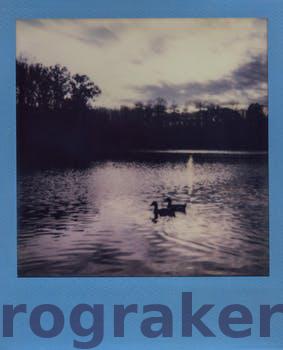
Label: Watermark